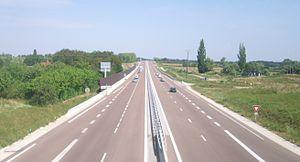
Vue de la Route Nationale 80 à Saint-Desert
Les directions interdépartementales des Routes nationales sont, en France, des services déconcentrés du ministère de la Transition écologique et solidaire, créés par le décret 2006-304 du 16 mars 2006. Elles ont été créées dans la continuité de l'application de la loi « Libertés et responsabilités locales » du 13 août 2004, qui a transféré aux départements une partie des routes nationales existantes, pour assurer l'entretien, l'exploitation et la gestion des routes nationales restantes. Ces compétences étaient auparavant attribuées aux directions départementales de l'équipement.
La route nationale 80, ou RN 80, est une route nationale française reliant Montchanin à Chalon-sur-Saône.
Saint-Désert est une commune française située dans le département de Saône-et-Loire en région Bourgogne-Franche-Comté.